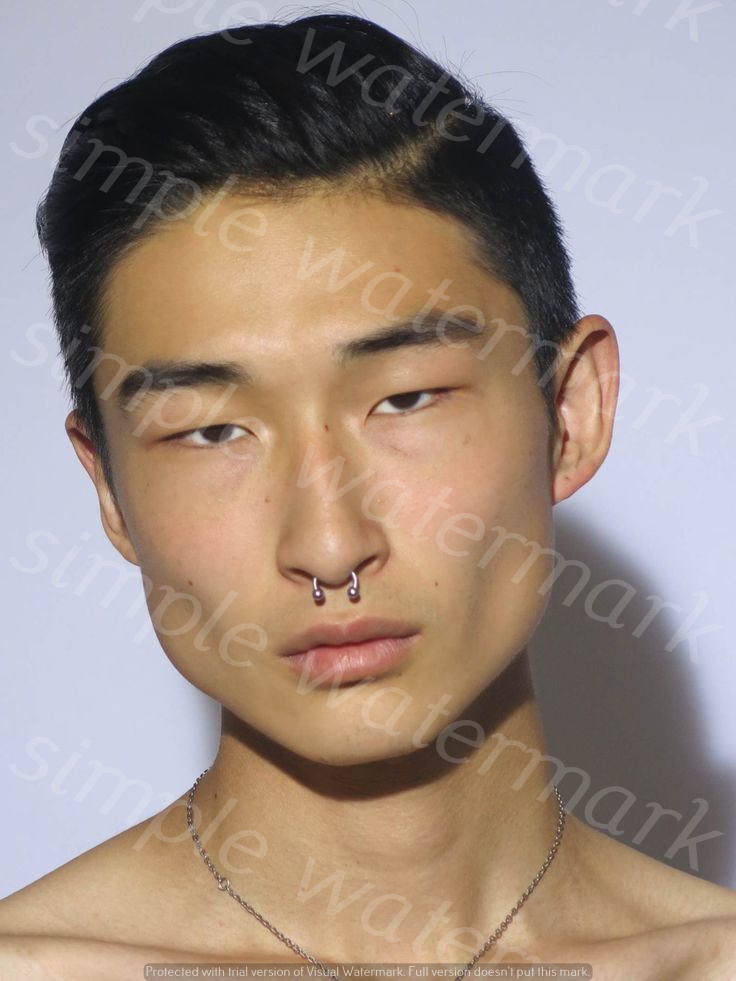
Label: Watermark